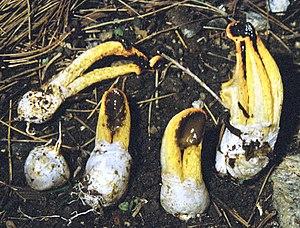
Champignon Gastéromycètes, au stade d'oeuf et 4 adultes en forme de pince de crabe
Les Phallales sont un ordre qui regroupe des espèces de champignons basidiomycètes, gastéroïdes ou non, de la sous-classe des Phallomycetidae[2]. La famille des phallaceae comporte 27 genres et 88 espèces.
Clathrus bicolumnatus, ou Clathre à deux colonnes est une espèce de champignons basidiomycètes de la famille des Phallaceae ou Clathraceae. Il est nommé localement champignon pince de crabe